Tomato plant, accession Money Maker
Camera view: tilt-top (135 deg); turntable rotation: 90 degrees
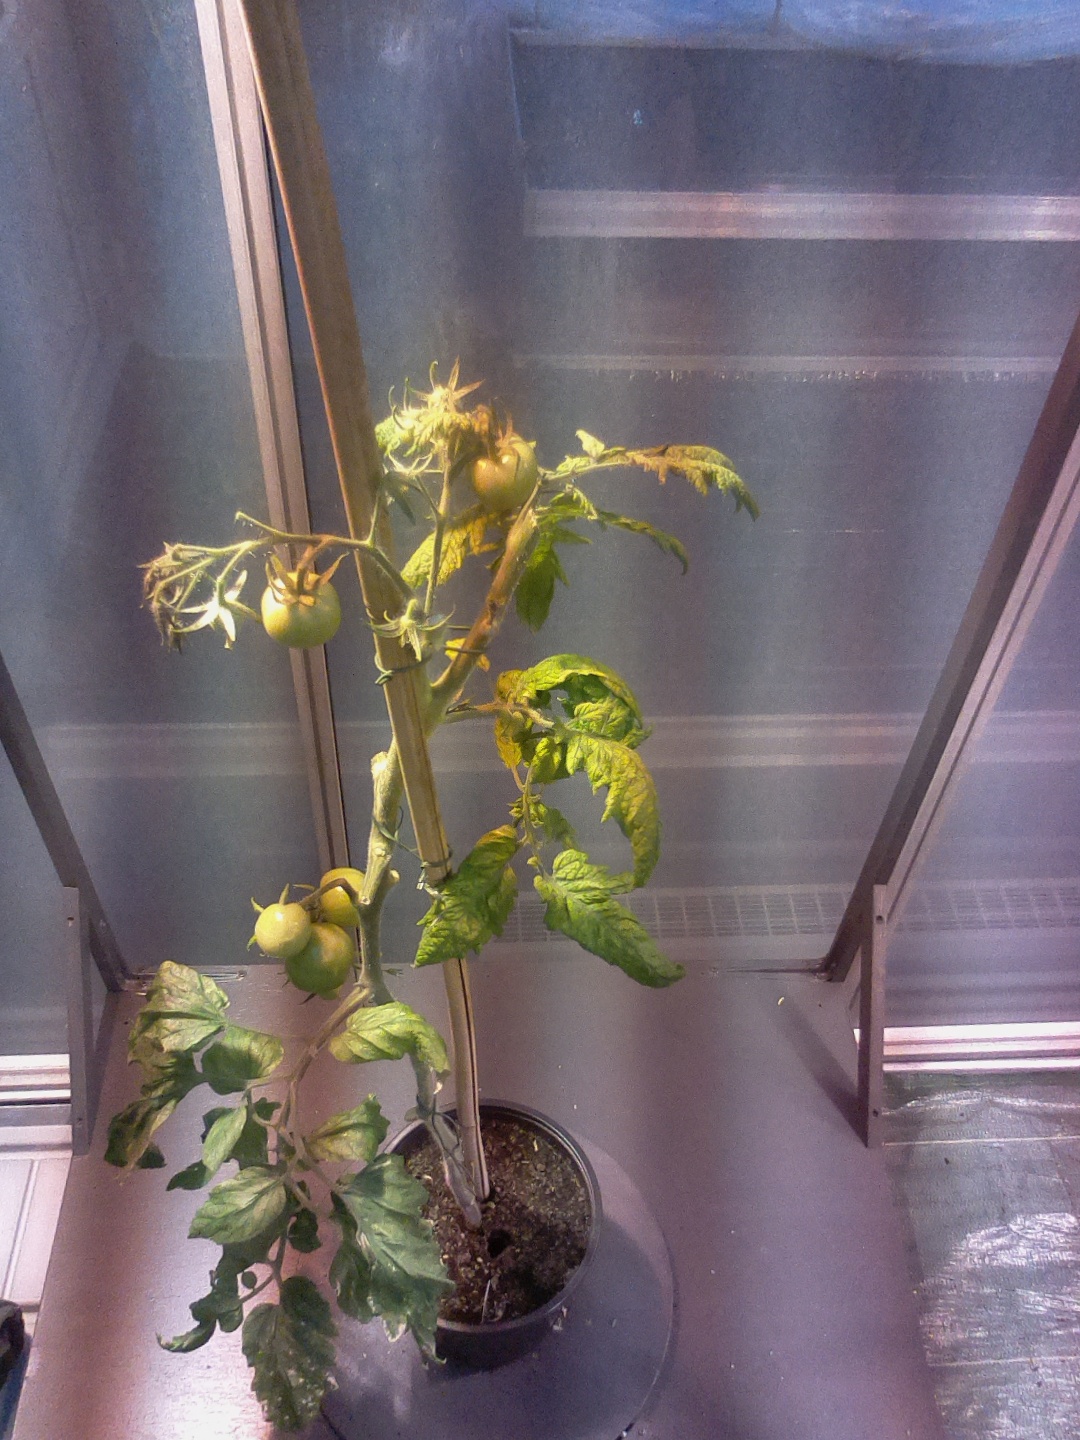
BBCH growth stage 77: 70%-80% of final fruit size